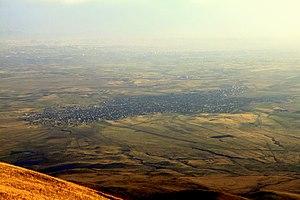
Eghvard ou Yeghvard est une ville du marz de Kotayk, en Arménie. En 2008, elle compte 12 191 habitants en 2008.